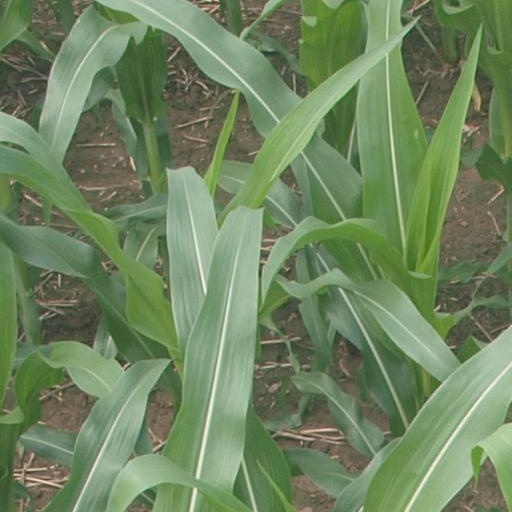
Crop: maize; corn